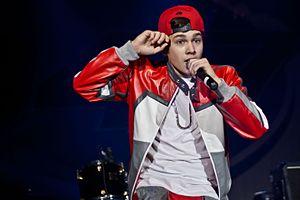
Austin Mahone est un auteur-compositeur-interprète, danseur, musicien et acteur américain, né le 4 avril 1996 à San Antonio, au Texas. Il s'est fait connaître grâce à ses nombreuses reprises postées sur YouTube.